Douglas A-4 Skyhawk

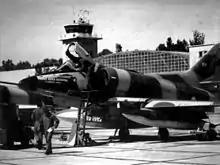
Argentine Air Force A-4C, May 1982

Israel was the largest export customer for the Skyhawk. The first Israeli request for the type was issued in 1964; it would not be until February 1966 that the U.S. agreed to supply Skyhawks under certain conditions. The U.S. gradually provided numerous conventional munitions to arm the aircraft with, but was initially limited, refusing to supply cluster bombs or napalm. The Skyhawk became the first U.S. warplane to be offered to the Israeli Air Force (IAF), marking the point where the U.S took over France as Israel's chief military supplier. Deliveries began after the Six-Day War, and A-4s soon formed the backbone of the IAF's ground-attack force. In IAF service, the Skyhawk was named as the "Ayit" ( for Eagle).